A Handful of Time

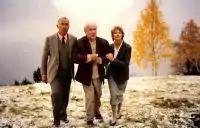
Nigel Hawthorne, Espen Skjønberg, Susannah York

A Handful of Time (En håndfull tid) is a 1989 Norwegian film directed by Martin Asphaug. Starring Espen Skjønberg, Camilla Strøm-Henriksen, Nicolay Lange-Nielsen and Bjørn Sundquist, the film also features Susannah York and Nigel Hawthorne. The film was selected as the Norwegian entry for the Best Foreign Language Film at the 62nd Academy Awards, but was not accepted as a nominee.